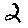
Label: 2